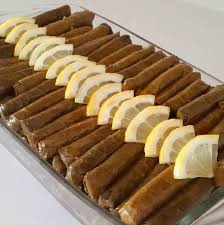
Yemek: yaprak_sarma